Tax and Customs Administration

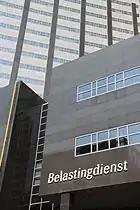
Tax and Customs Administration building, Amsterdam

The Tax and Customs Administration is primarily responsible for levying and collecting taxes in the Netherlands and Dutch Caribbean to generate revenue for the government. It oversees both direct taxes, which include income, dividend, gift and inheritance tax, as well as indirect taxes like value added tax, corporate tax, car tax and environmental taxes. The income generated from these taxes supports funding for public services such as healthcare, education, infrastructure, social benefits and subsidies.